Maria Gloriosa

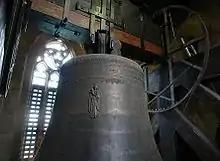
Maria Gloriosa

Maria Gloriosa, or the Erfurt Bell, is a well-known bell of Erfurt Cathedral, cast by Geert van Wou in 1497. The world's largest medieval free-swinging bell, it is now swung electrically. It was welded in 1985 to repair a crack, then, in August 2004, the bell was re-fused due to another crack from 2001.